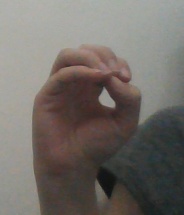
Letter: ha